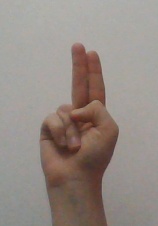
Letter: taa